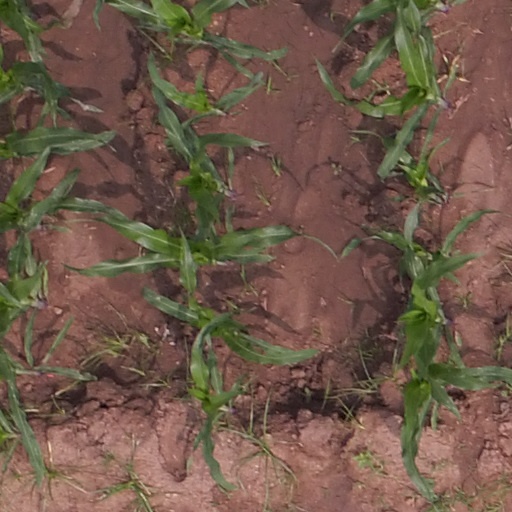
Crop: maize; corn